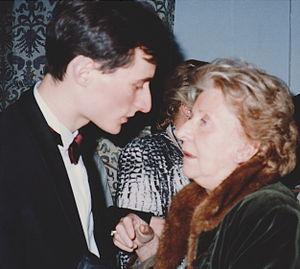
François Weigel et Eliane Richepin après un concert Salle Gaveau en 1989
Éliane Richepin née Éliane Anaïse Adrienne Pradelle à Paris 6ᵉ le 23 novembre 1910 et décédée à Paris 16ᵉ le 9 mars 1999, est une pianiste et compositrice française.